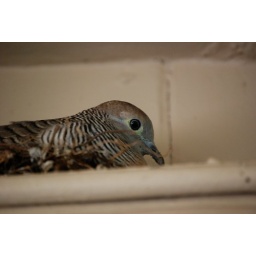
bird nest above the door